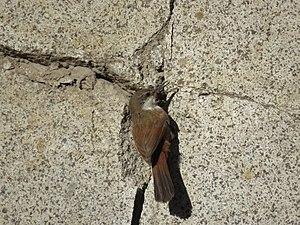
Le Chilia des rochers est une espèce de passereaux de la famille des Furnariidae.